Renaissance Revival architecture

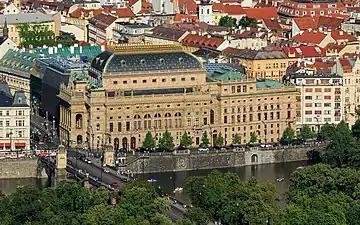
Prague's National Theatre (Czech Republic), 1862

Charles Barry introduced the Neo-Renaissance to England with his design of the Travellers Club, Pall Mall (1829–1832). Other early but typical, domestic examples of the Neo-Renaissance include Mentmore Towers and the Château de Ferrières, both designed in the 1850s by Joseph Paxton for members of the Rothschild banking family. The style is characterized by original Renaissance motifs, taken from such Quattrocento architects as Alberti. These motifs included rusticated masonry and quoins, windows framed by architraves and doors crowned by pediments and entablatures. If a building were of several floors, the uppermost floor usually had small square windows representing the minor mezzanine floor of the original Renaissance designs. However, the Neo-renaissance style later came to incorporate Romanesque and Baroque features not found in the original Renaissance architecture which was often more severe in its design. John Ruskin's panegyrics to architectural wonders of Venice and Florence in the 1850s contributed to shifting "the attention of scholars and designers, with their awareness heightened by debate and restoration work" from Late Neoclassicism and Gothic Revival to the Italian Renaissance.